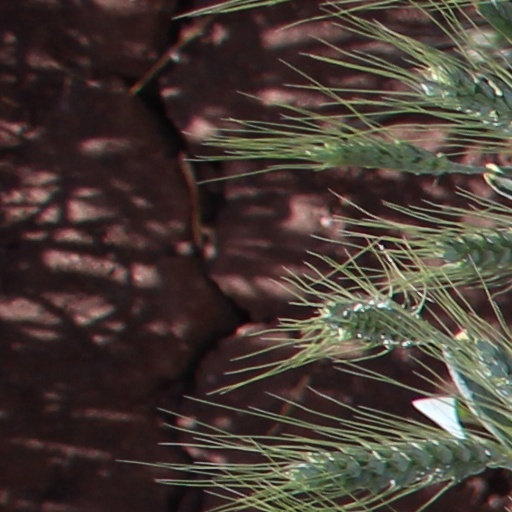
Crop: wheat